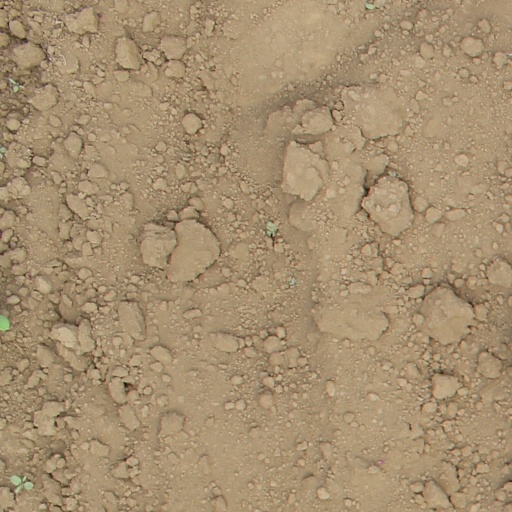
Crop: soybean